Robert Rockwell

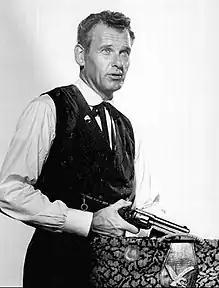
Rockwell as "The Man from Blackhawk" (1959)

Rockwell starred in his own ABC western-themed television series, "The Man from Blackhawk" in the 1959-1960 season. Rockwell was cast as the Blackhawk Insurance Company's key investigator, Sam Logan, who is assigned to weed out fraud in the payment of claims. He also played Sam Thompson in "Thompson's Ghost", Tom Bennett in "The Bill Cosby Show" and Officer Russo in "Adam-12".